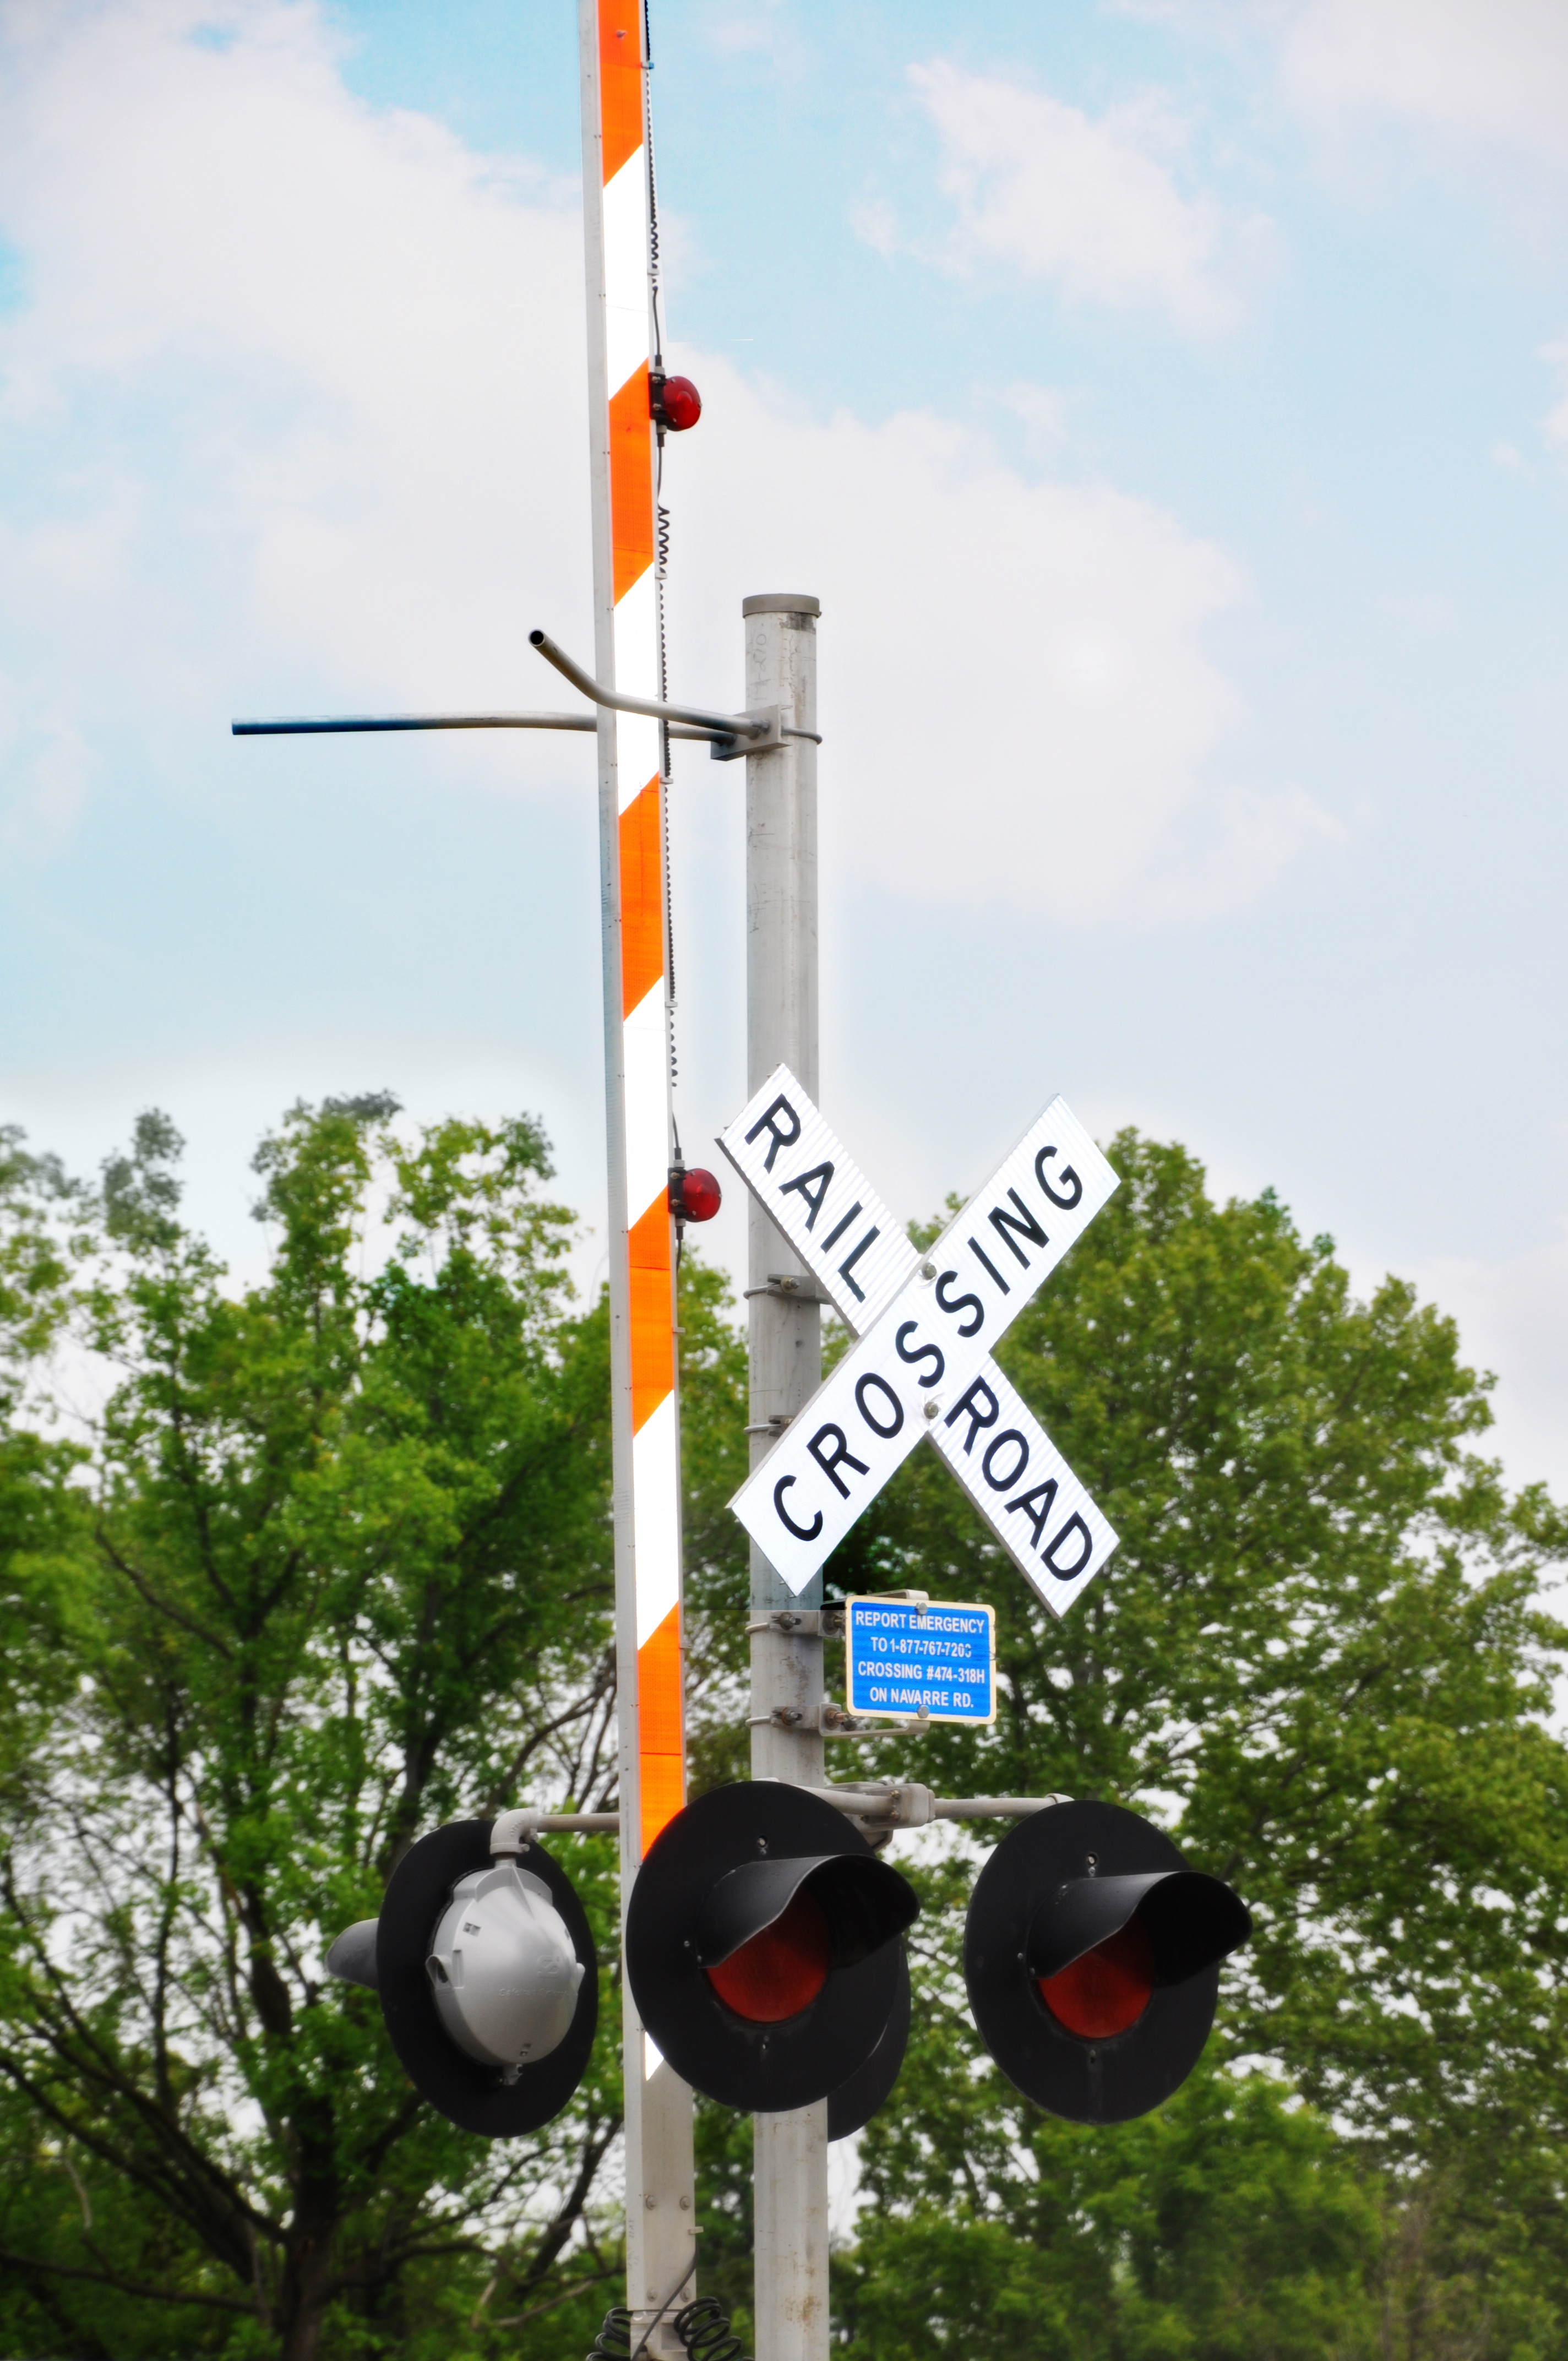
railroad, crossing, wind, train, transportation, sign, mast, signal, street light, signage, lighting, traffic light, totem pole, sculpture, safety, light fixture, traffic sign, signaling device